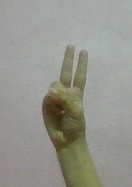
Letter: taa